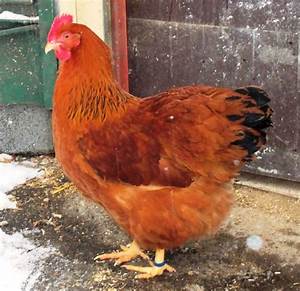
Label: chicken